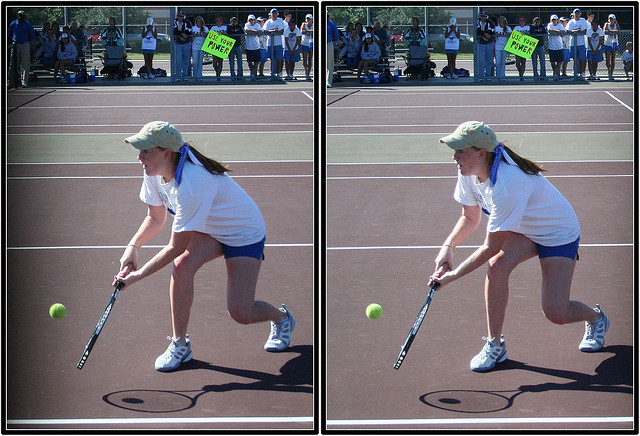
user: Given an image and a question. Answer the question in a short answer. Question: What brand is this girls racket? Short Answer:
assistant: wilson